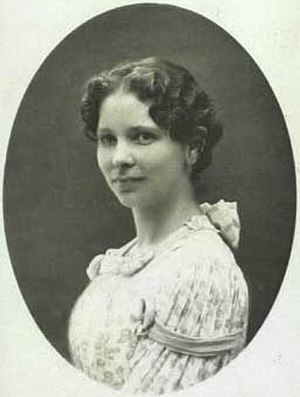
Brita Barnekow
Brita Barnekow